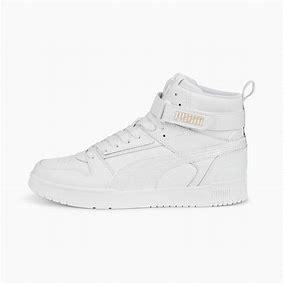
Brand: Puma
Model: RBD Game